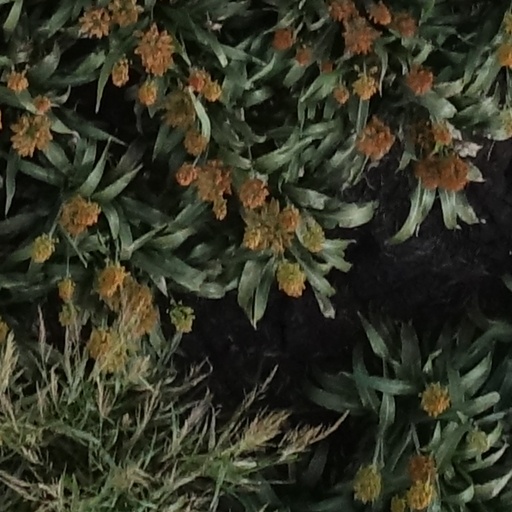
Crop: sorghum